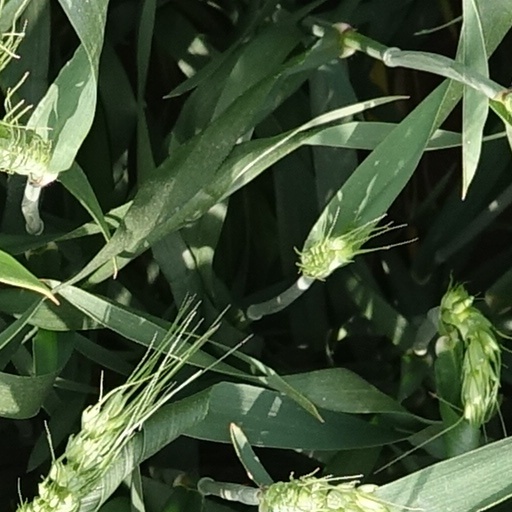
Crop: wheat